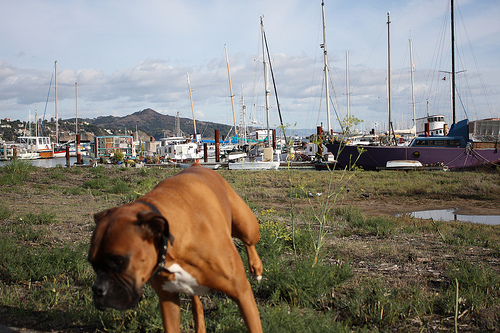
Breed: boxer